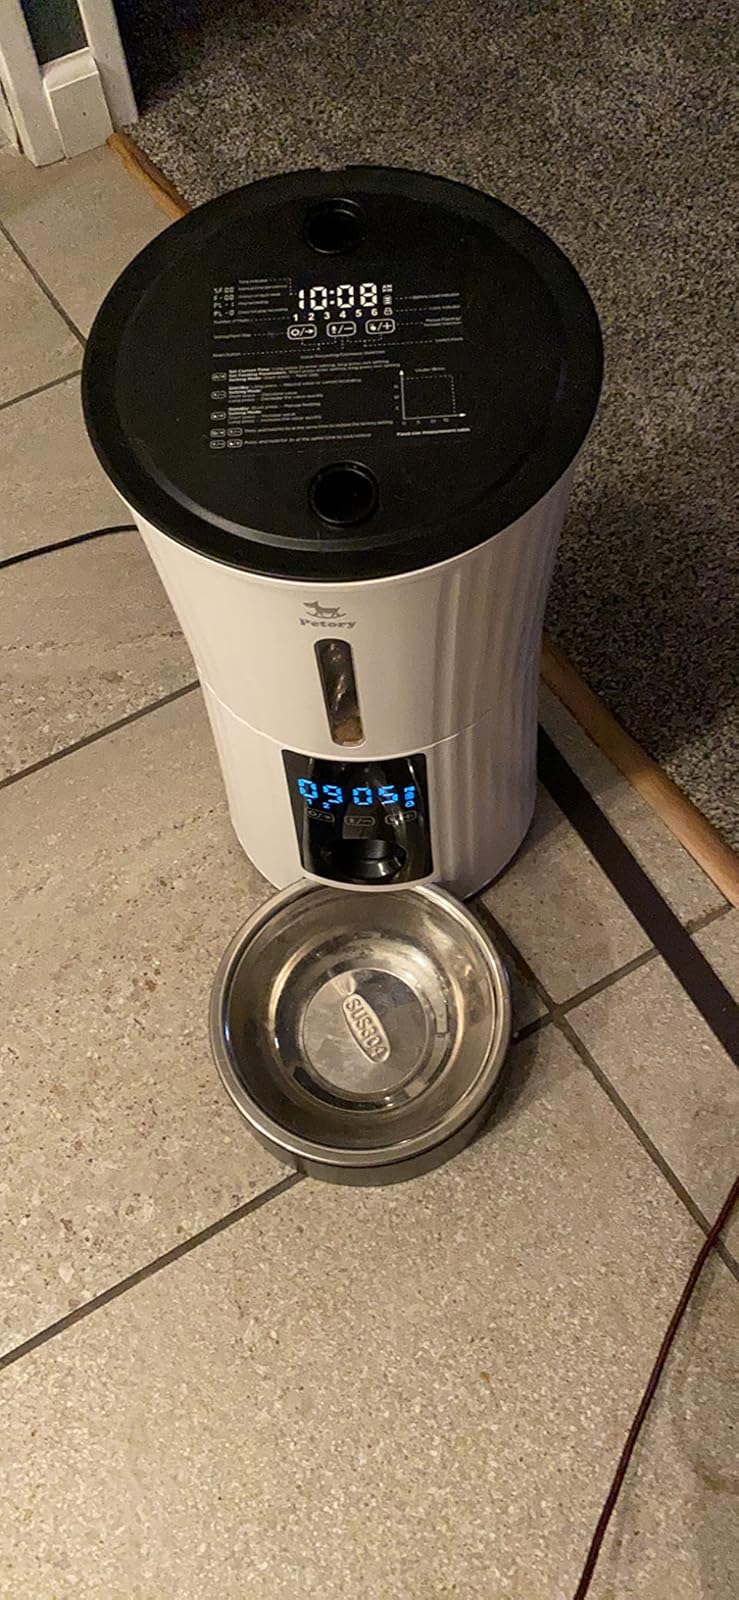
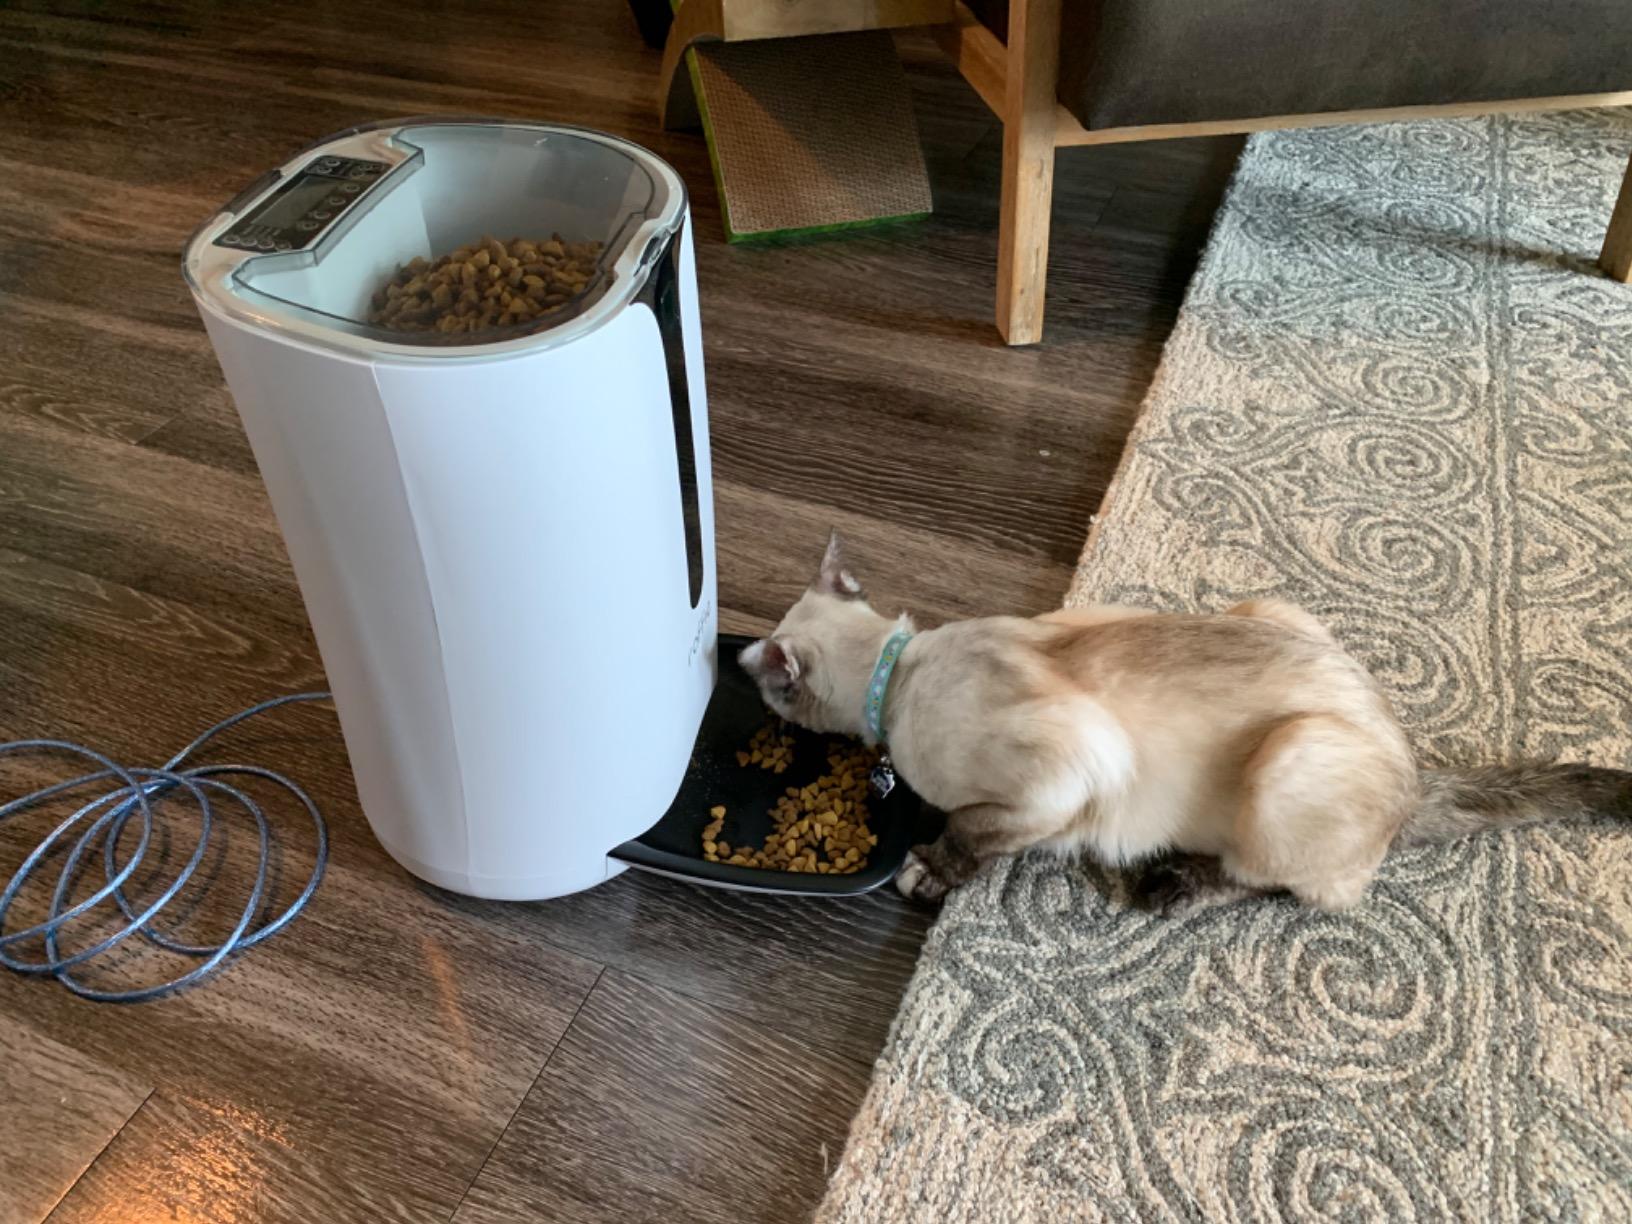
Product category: items_feeder
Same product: no